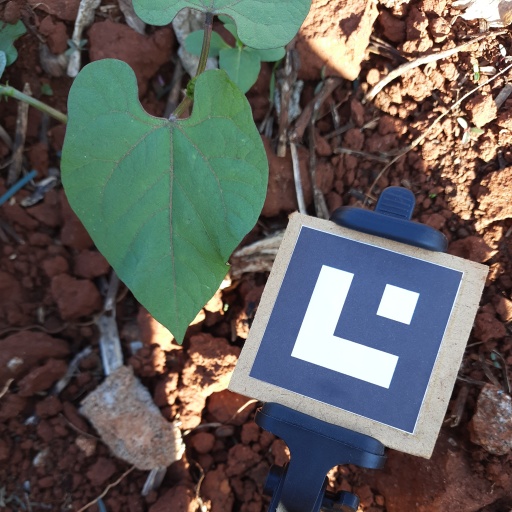
Observations: wavy surface, no eating holes, under shade